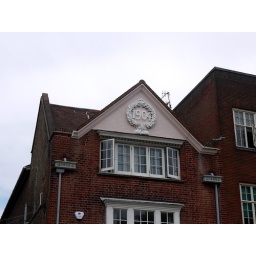
Detail of a church building in Worthing.